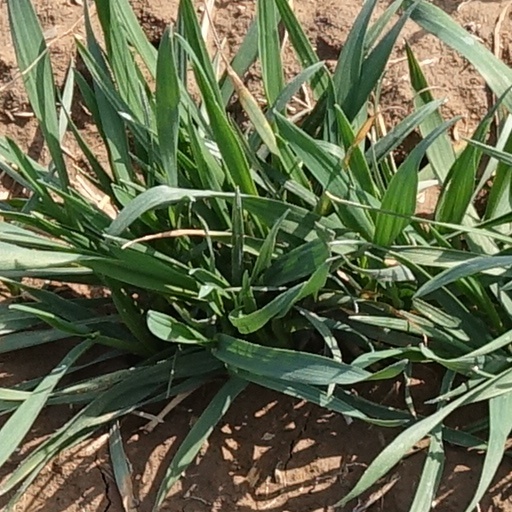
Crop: wheat